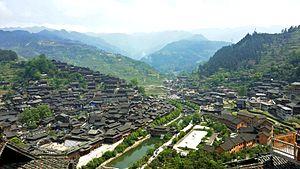
Vue depuis les hauteurs des maisons de bois du Village miao des mille foyers de Xijiang (西江千户苗寨), province de Guizhou, en Chine.
Le Village miao des mille foyers de Xijiang est un grand village miao, rattaché au village de Xijiang, placé sur le territoire du Xian de Leishan dans la ville-district de Kaili, dans la préfecture autonome miao et dong de Qiandongnan, province de Guizhou, en Chine.
Le xian de Leishan est un district administratif de la province du Guizhou en Chine. Il est placé sous la juridiction de la préfecture autonome miao et dong de Qiandongnan.
Les Miao sont un des 56 groupes ethniques officiellement reconnus par la République populaire de Chine, également appelés Méo au Viêt Nam au moins depuis le XIXᵉ siècle), notamment sous l'Indochine française ou Hmong au Laos.